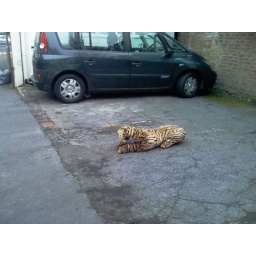
Tiger spotted in Fox and Son's car park...